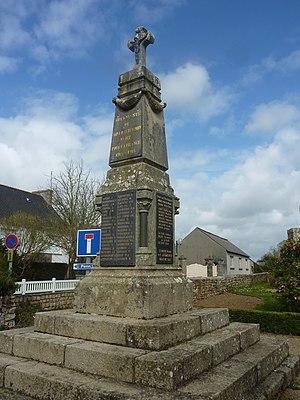
Saint-Jean-Trolimon
Saint-Jean-Trolimon [sɛ̃ ʒɑ̃ tʁɔlimɔ̃] est une commune du département du Finistère, dans la région Bretagne, en France.